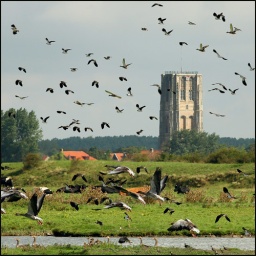
Geese, ducks but most of all a lot of lapwings on the wing. In the background the tower of Goedereede in the Netherlands.